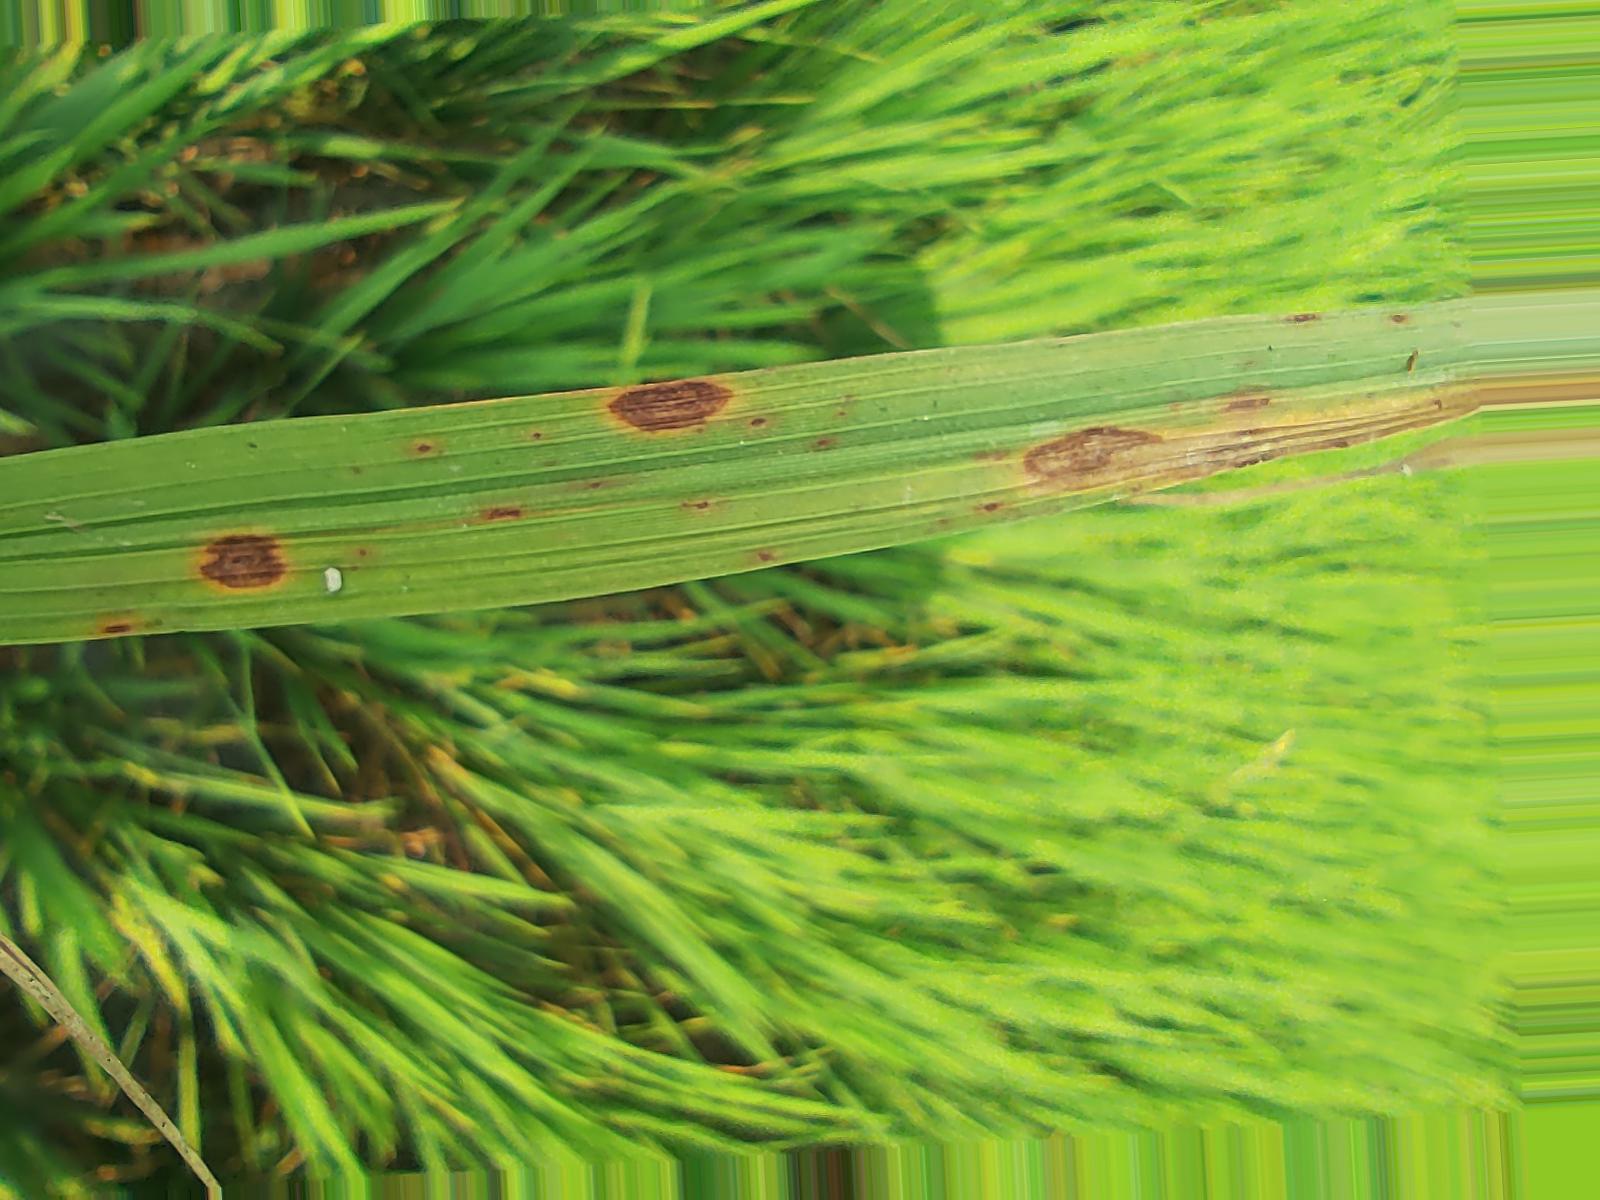
Nhãn: Bệnh Đốm Nâu ( Brown spot )